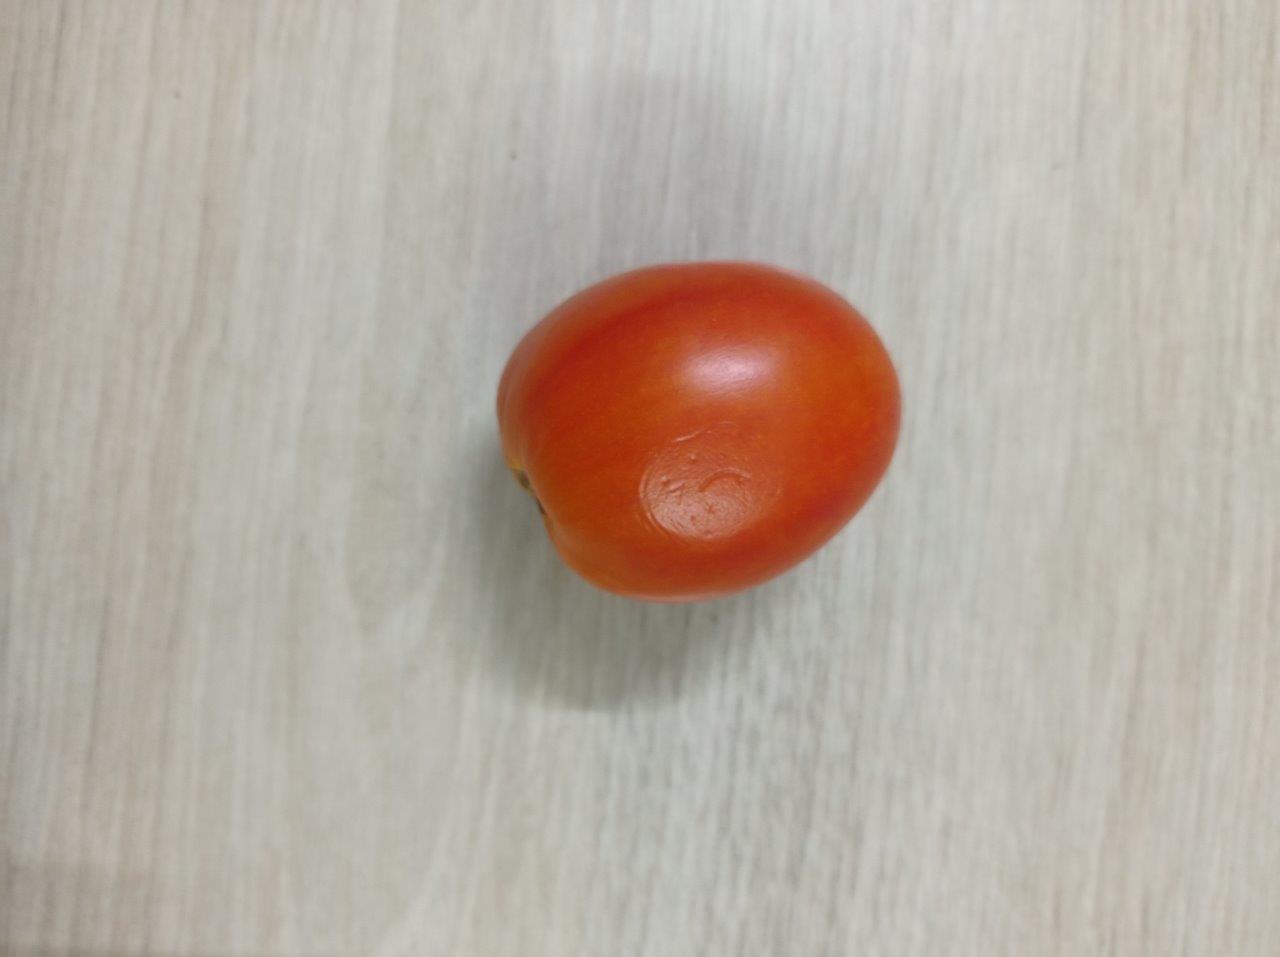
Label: Fresh